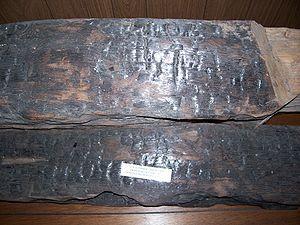
L'incendie de Peshtigo a été un très grand feu de forêt qui a eu lieu le 8 octobre 1871 dans le nord-est du Wisconsin, aux États-Unis, comprenant une grande partie de la moitié sud de la péninsule de Door et des parties adjacentes de la péninsule supérieure du Michigan. La plus grande communauté de la zone touchée était Peshtigo, dans le Wisconsin. Il a brûlé environ 1 200 000 acres et a été l'incendie de forêt le plus meurtrier de l'histoire, provoquant la mort d'environ 1 500 personnes, et peut-être même de 2 500.